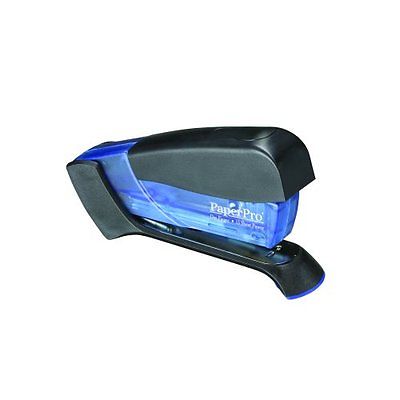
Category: stapler